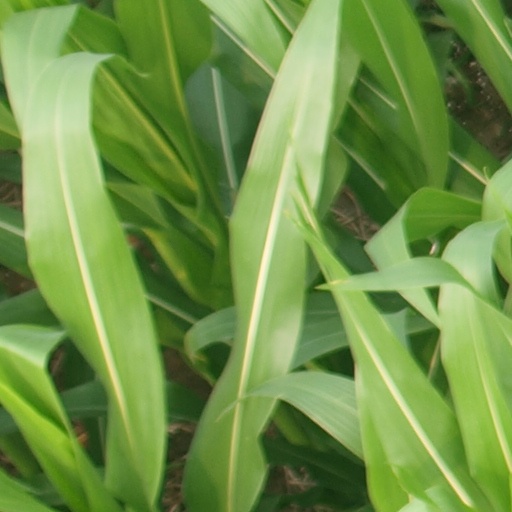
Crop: maize; corn